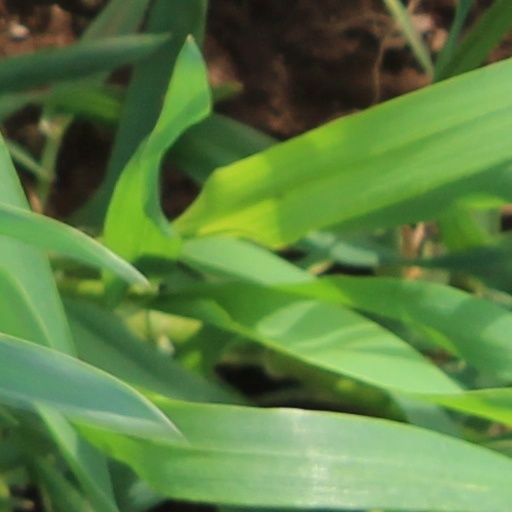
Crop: wheat